I Am Curious (Yellow)

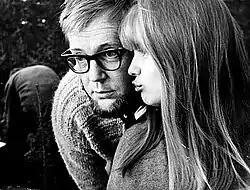
Director Vilgot Sjöman together with actress Lena Nyman.

The film includes numerous and frank scenes of nudity and staged sexual intercourse. One particularly controversial scene features Lena kissing her lover's (Borje's) flaccid penis. Released in Sweden in October 1967, it was released in the U.S. in March 1969, immediately attracting a ban in Massachusetts for being pornographic, with the Boston Police Department seizing the film reels from the Symphony Cinemas I & II on Huntington Avenue. After proceedings in the United States District Court for the District of Massachusetts ("Karalexis v. Byrne", 306 F. Supp. 1363 (D. Mass. 1969)), the United States Court of Appeals for the Second Circuit, and the Supreme Court of the United States ("Byrne v. Karalexis", 396 U.S. 976 (1969) and 401 U.S. 216 (1971)), the Second Circuit found the film not to be obscene.